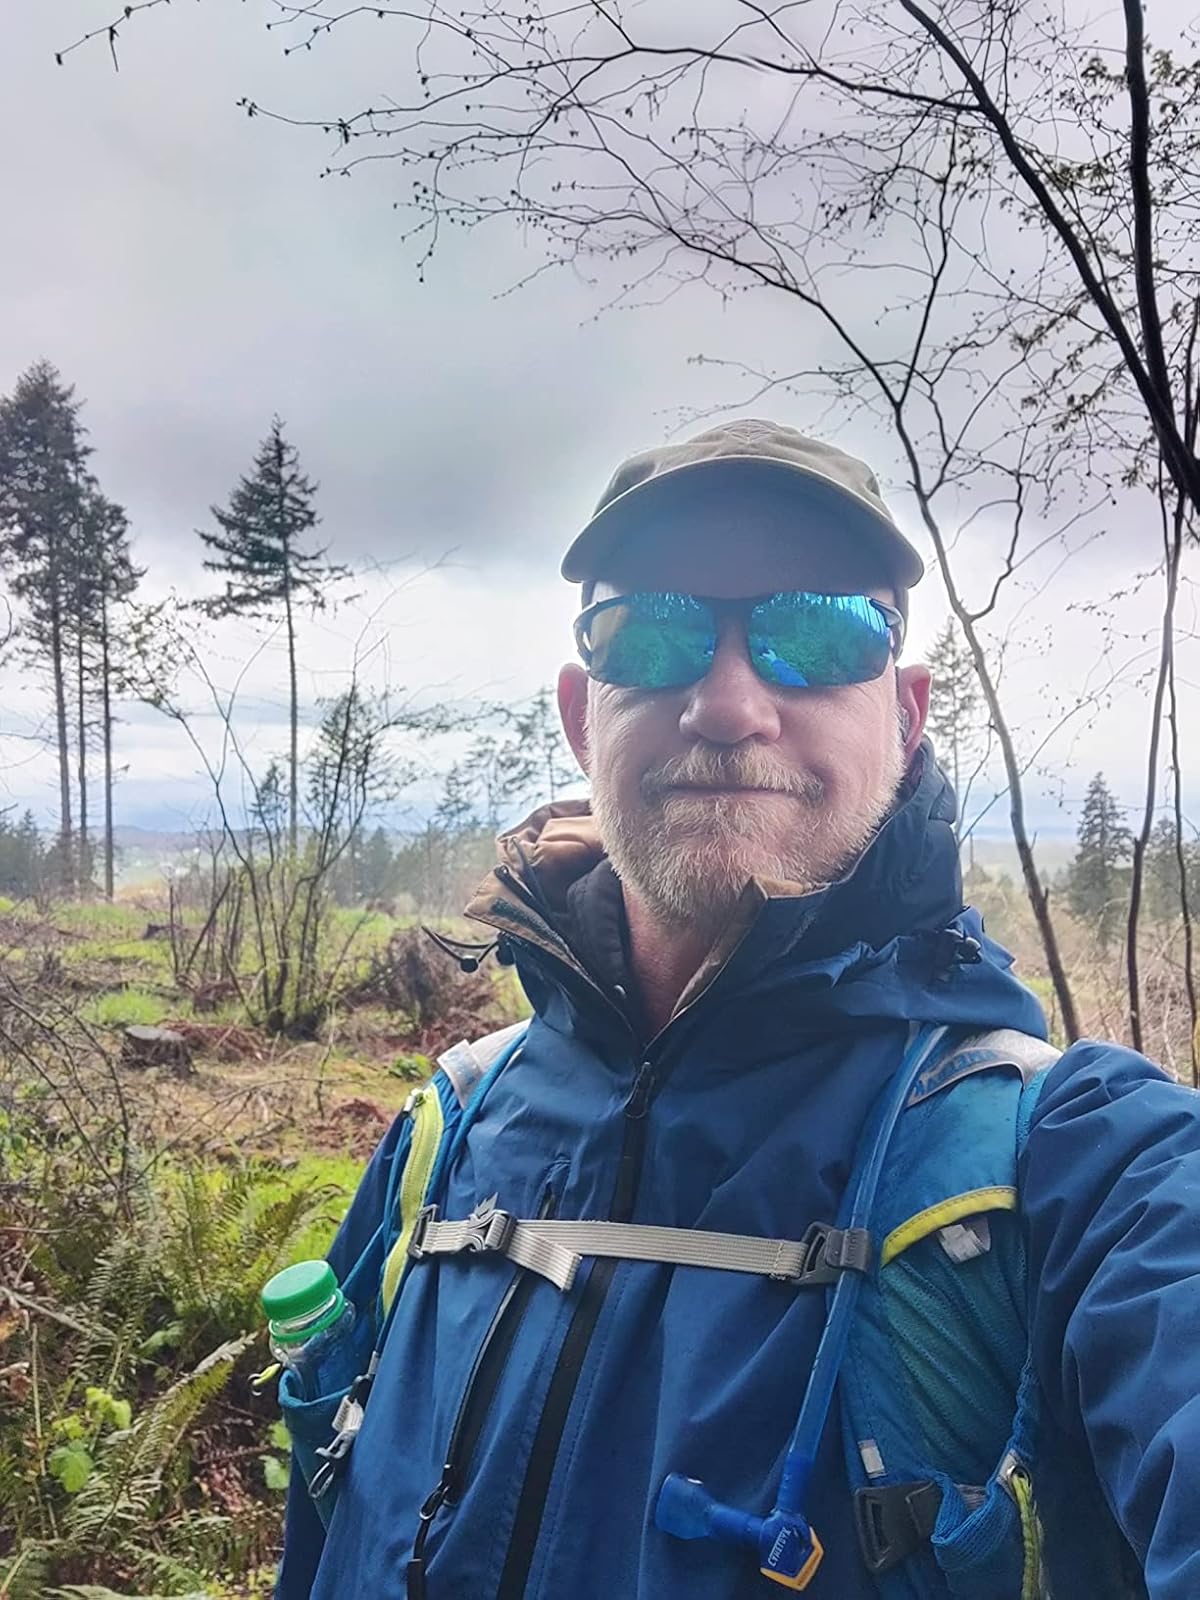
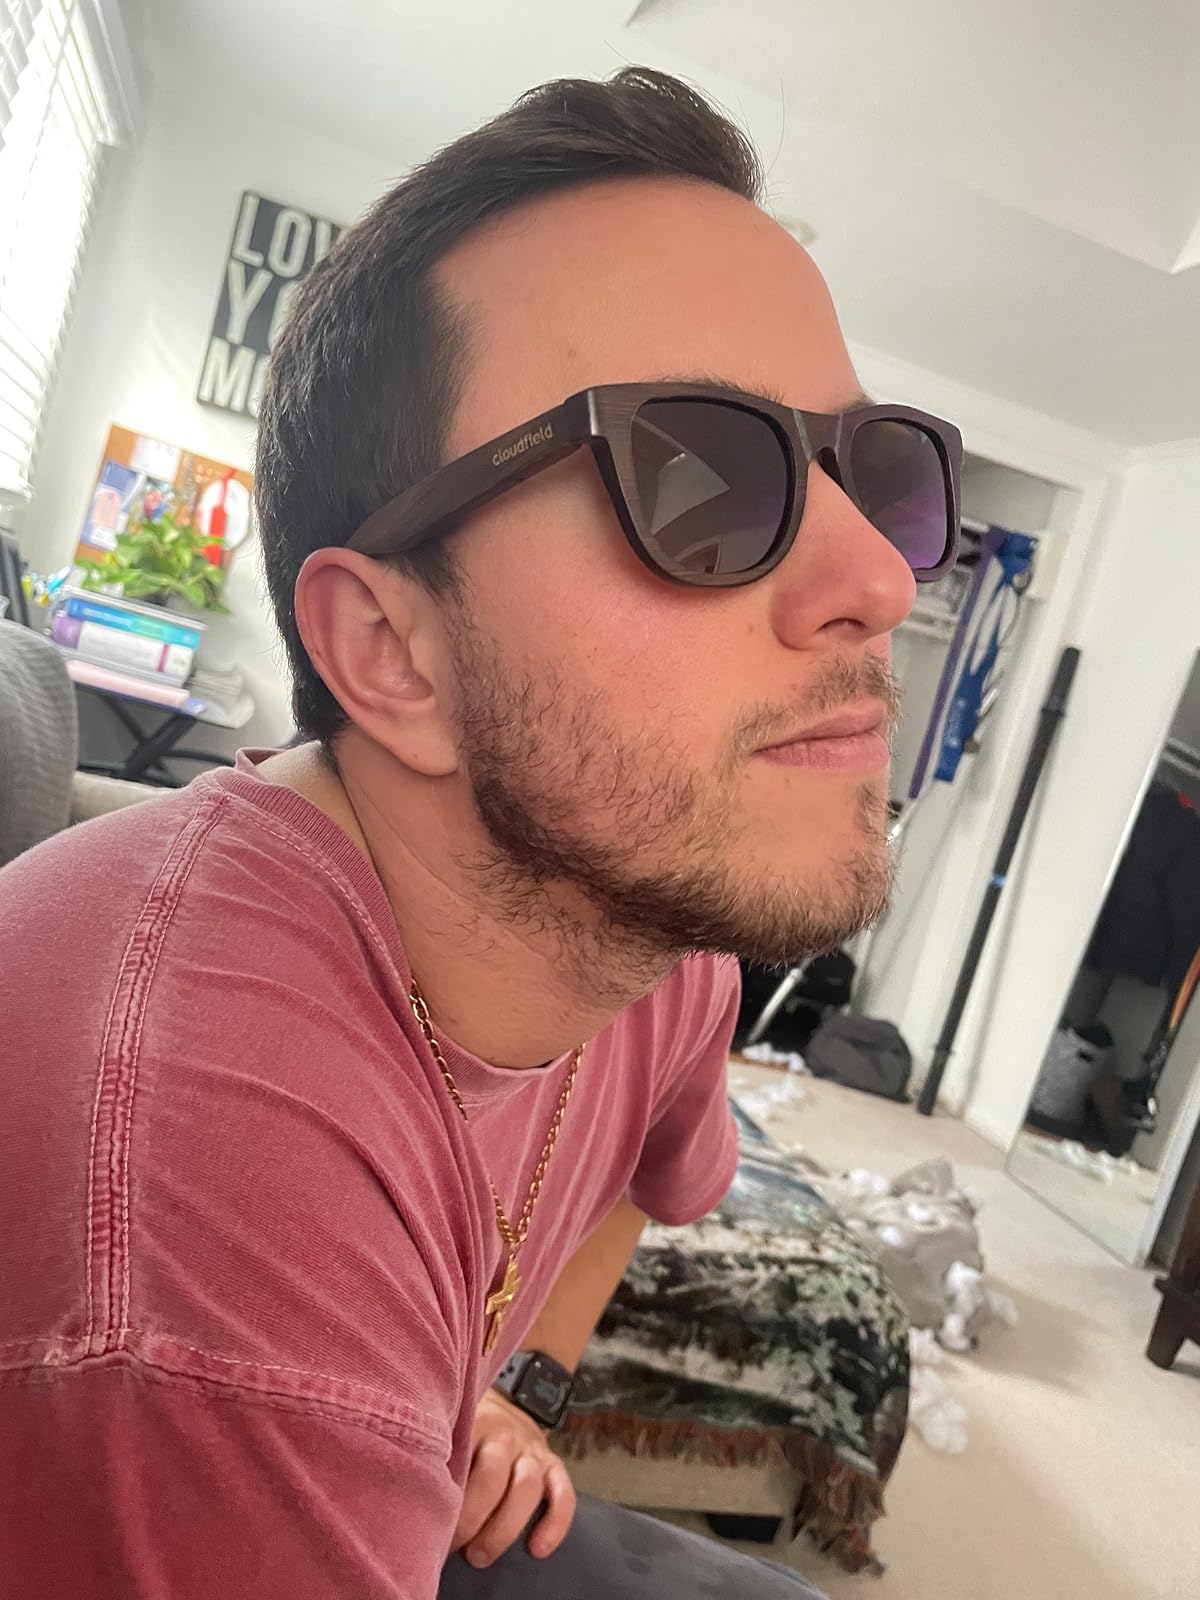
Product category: accessories_sunglasses
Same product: no